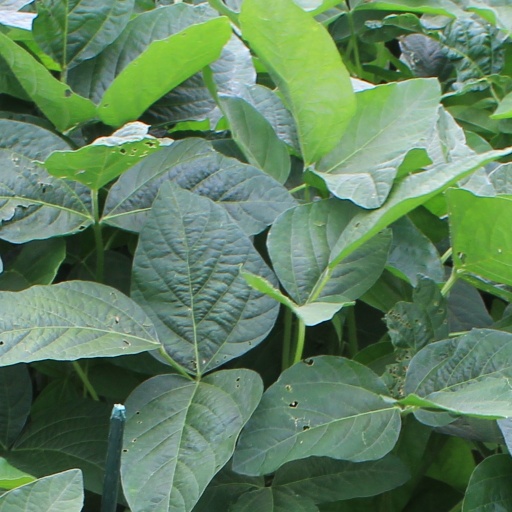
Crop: soybean